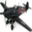
Label: airplane